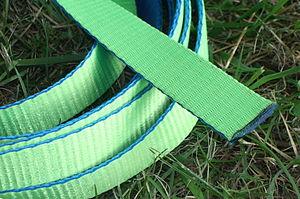
Détail d'une slackline de type Dragon (marque Equilibrium)
Une slackline est une sangle spécifique conçue pour la pratique de la slackline.
"La slackline ou slack est une pratique sportive récente s'apparentant au funambulisme. Elle s'en distingue cependant clairement par l'utilisation d'une sangle élastique en polyester, ainsi que par l'absence d'accessoire de type balancier et d'une absence de stabilisation de la sangle. La sangle utilisée, appelée ""slack"", est tendue entre deux ancrages à l'aide d'un système facilitant sa mise en tension. Cette facilitation permet la pratique en milieu naturel ou urbain, voire en intérieur. Cette polyvalence a joué un rôle significatif dans l'essor de la slackline, encourageant le « slackeur » à adapter la discipline selon ses préférences et l'environnement disponible.